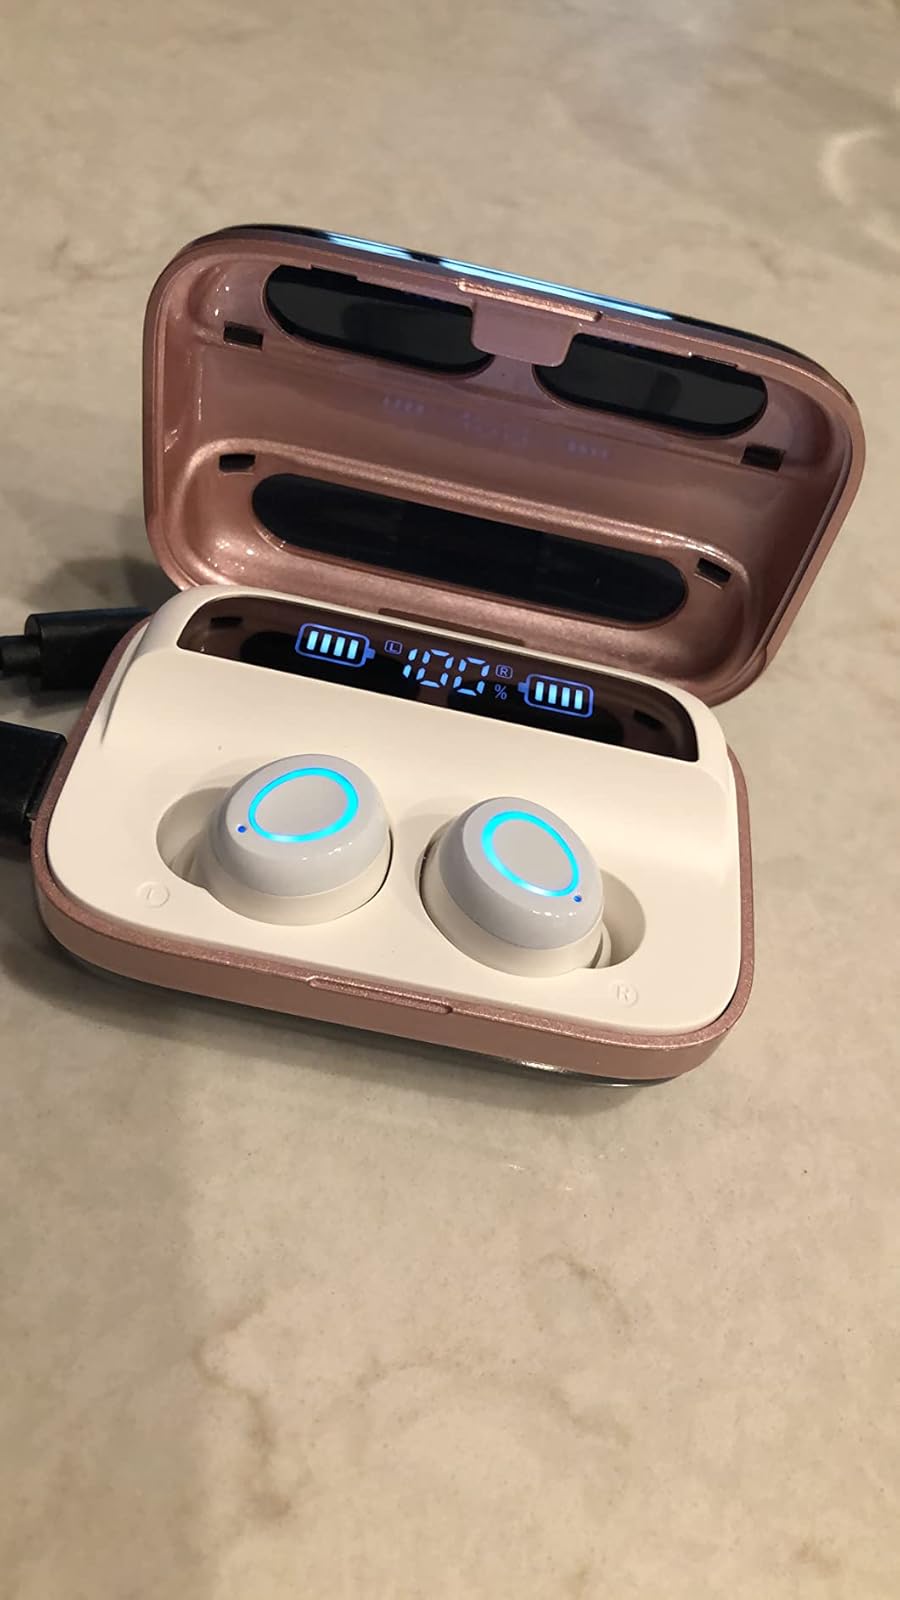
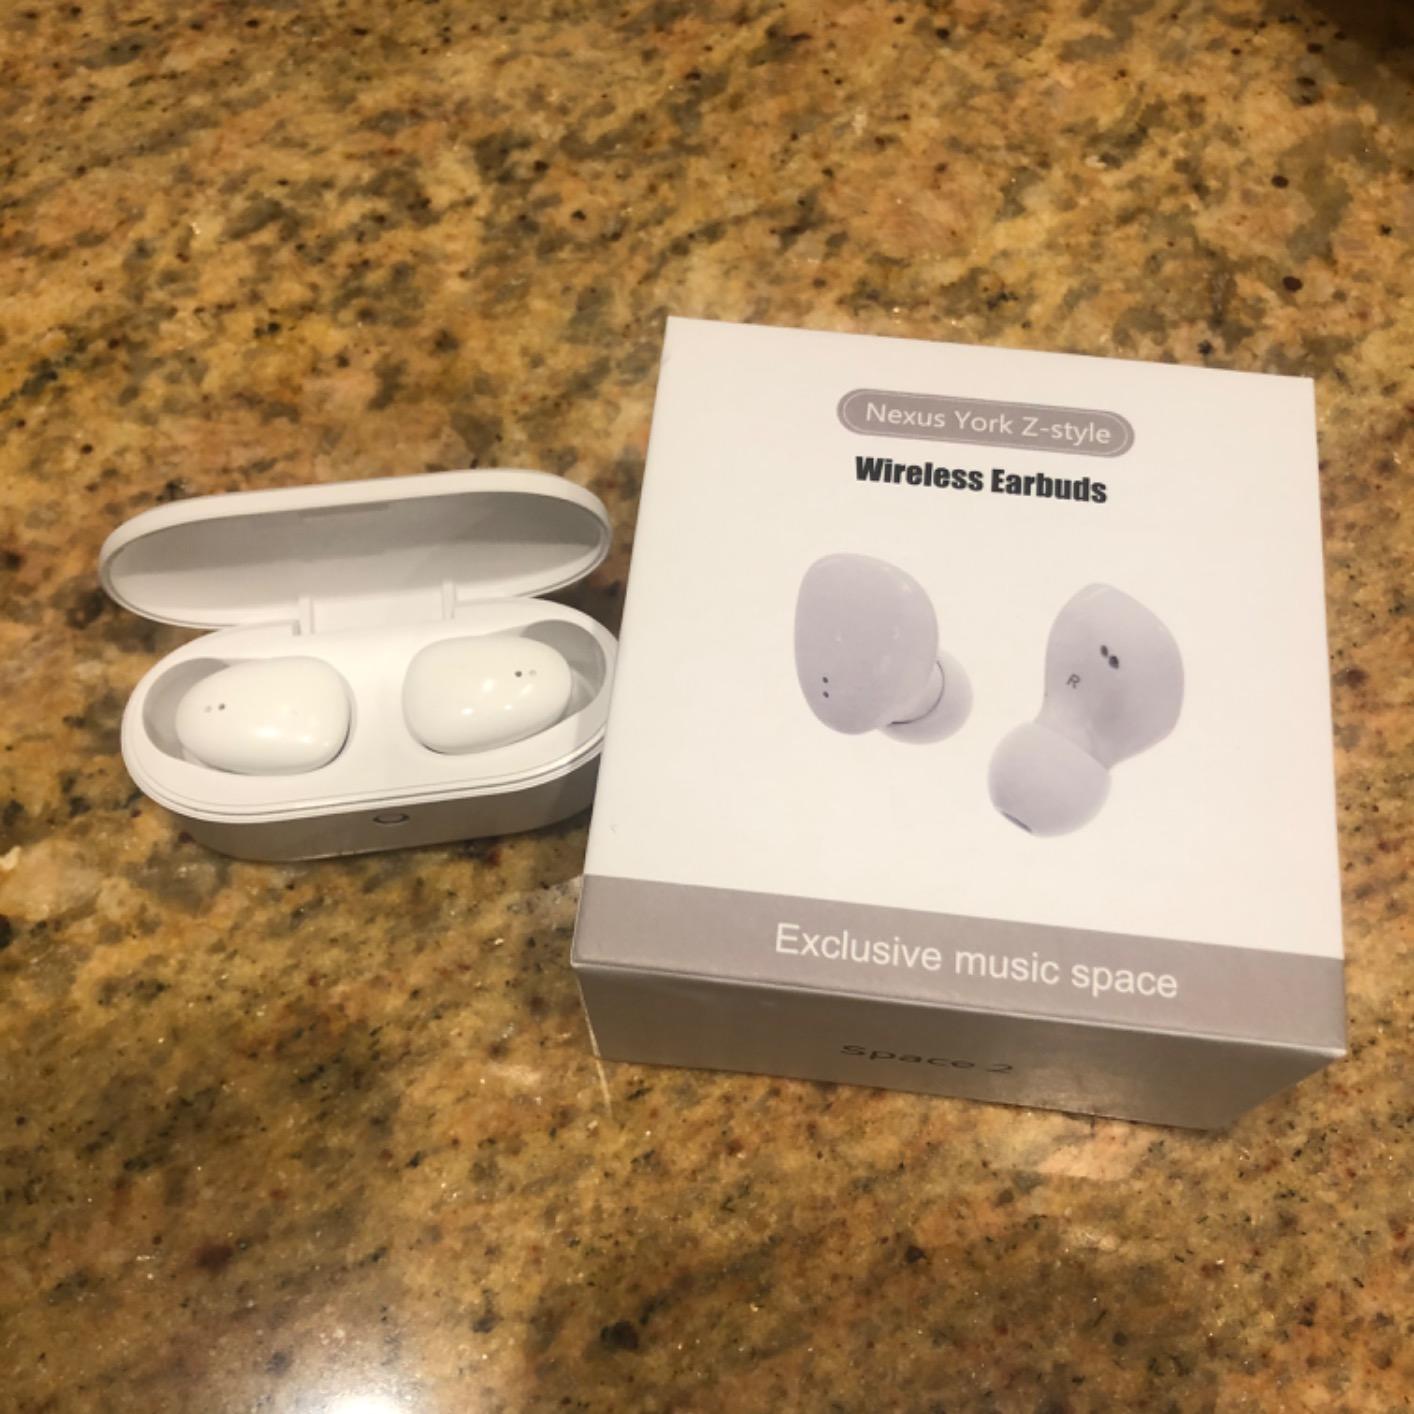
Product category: earbuds
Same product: no